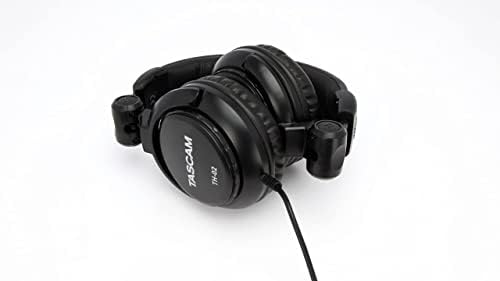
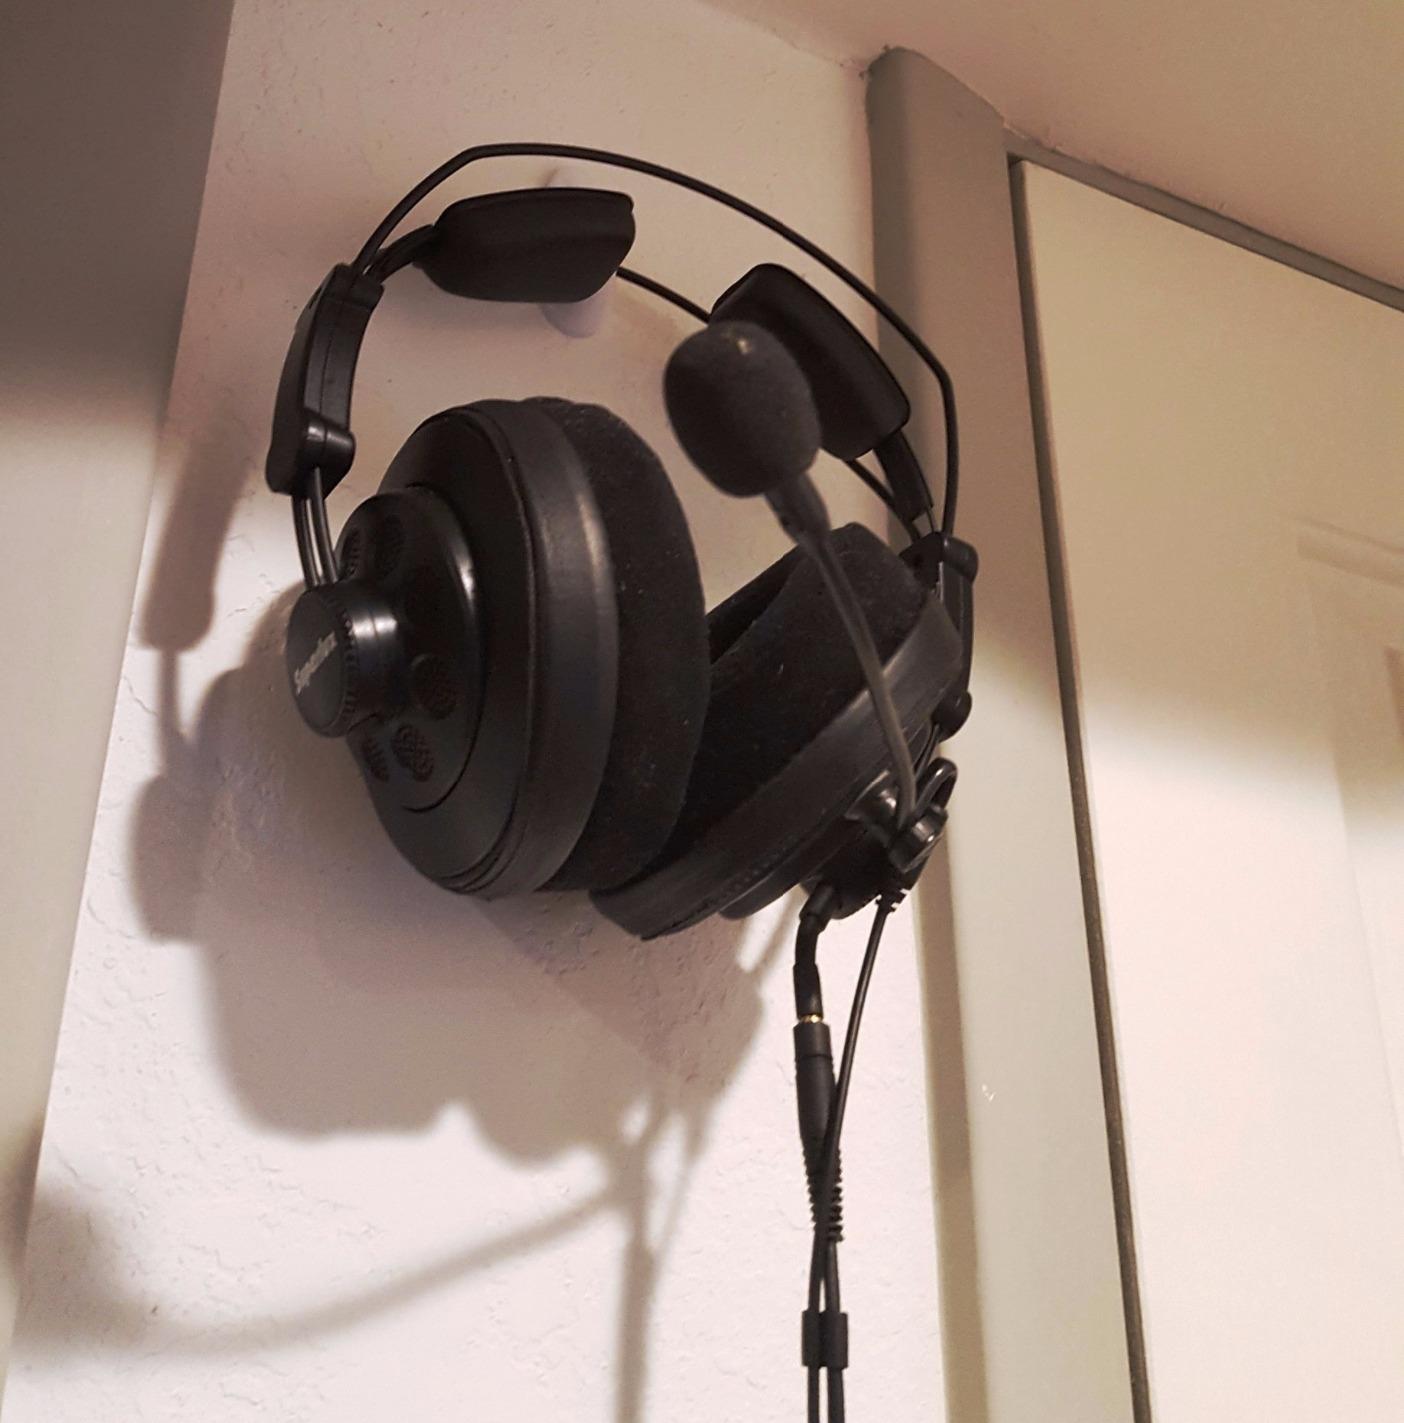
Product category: headphones
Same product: no